The Golden Bridge

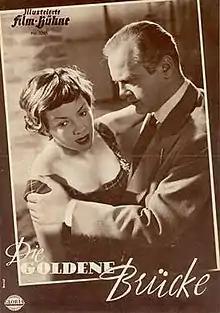

The Golden Bridge is a 1956 West German drama film directed by Paul Verhoeven and starring Ruth Leuwerik, Curd Jürgens and Paul Hubschmid. It was shot at the Bavaria Studios in Munich. The film's sets were designed by the art director Max Mellin.